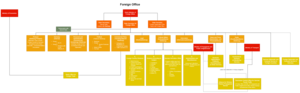
Nazi Germany Foreign Office. Based on: United States. 1945. Organization charts of the German ministries and central agencies. Dotted lines
L’avènement du nazisme marque une rupture dans la politique étrangère de l’Allemagne : en effet, autant le 30 janvier 1933 inaugure la fin de la politique de révisionnisme modéré pratiqué jusqu'alors et la mise en place d'une politique de force, conforme aux aspirations d'une grande puissance et rendue nécessaire par la structure même du régime qui se met en place à partir de 1933, autant le nouveau régime prend soin de ne pas rompre avec les pratiques héritées de la période précédente, et poursuit la politique extérieure initiée depuis 1930, comme les discussions autour du réarmement et l'égalité des droits.
Le ministère des Affaires étrangères du Reich, ou office des Affaires étrangères, est le ministère du gouvernement du Reich allemand puis du Troisième Reich, responsable de la politique étrangère et des relations diplomatiques entre 1919 et 1945 en Allemagne.